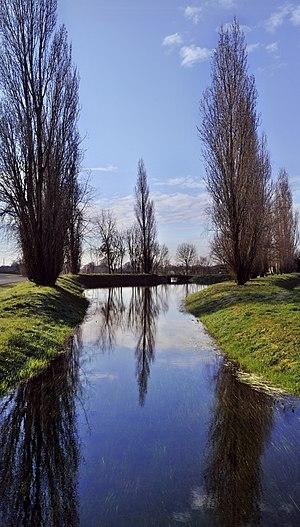
Linazay, la mare du bourg en période de crue du Sillon
Linazay est une commune du centre-ouest de la France située dans le département de la Vienne en région Nouvelle-Aquitaine.